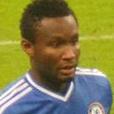
Age: 26